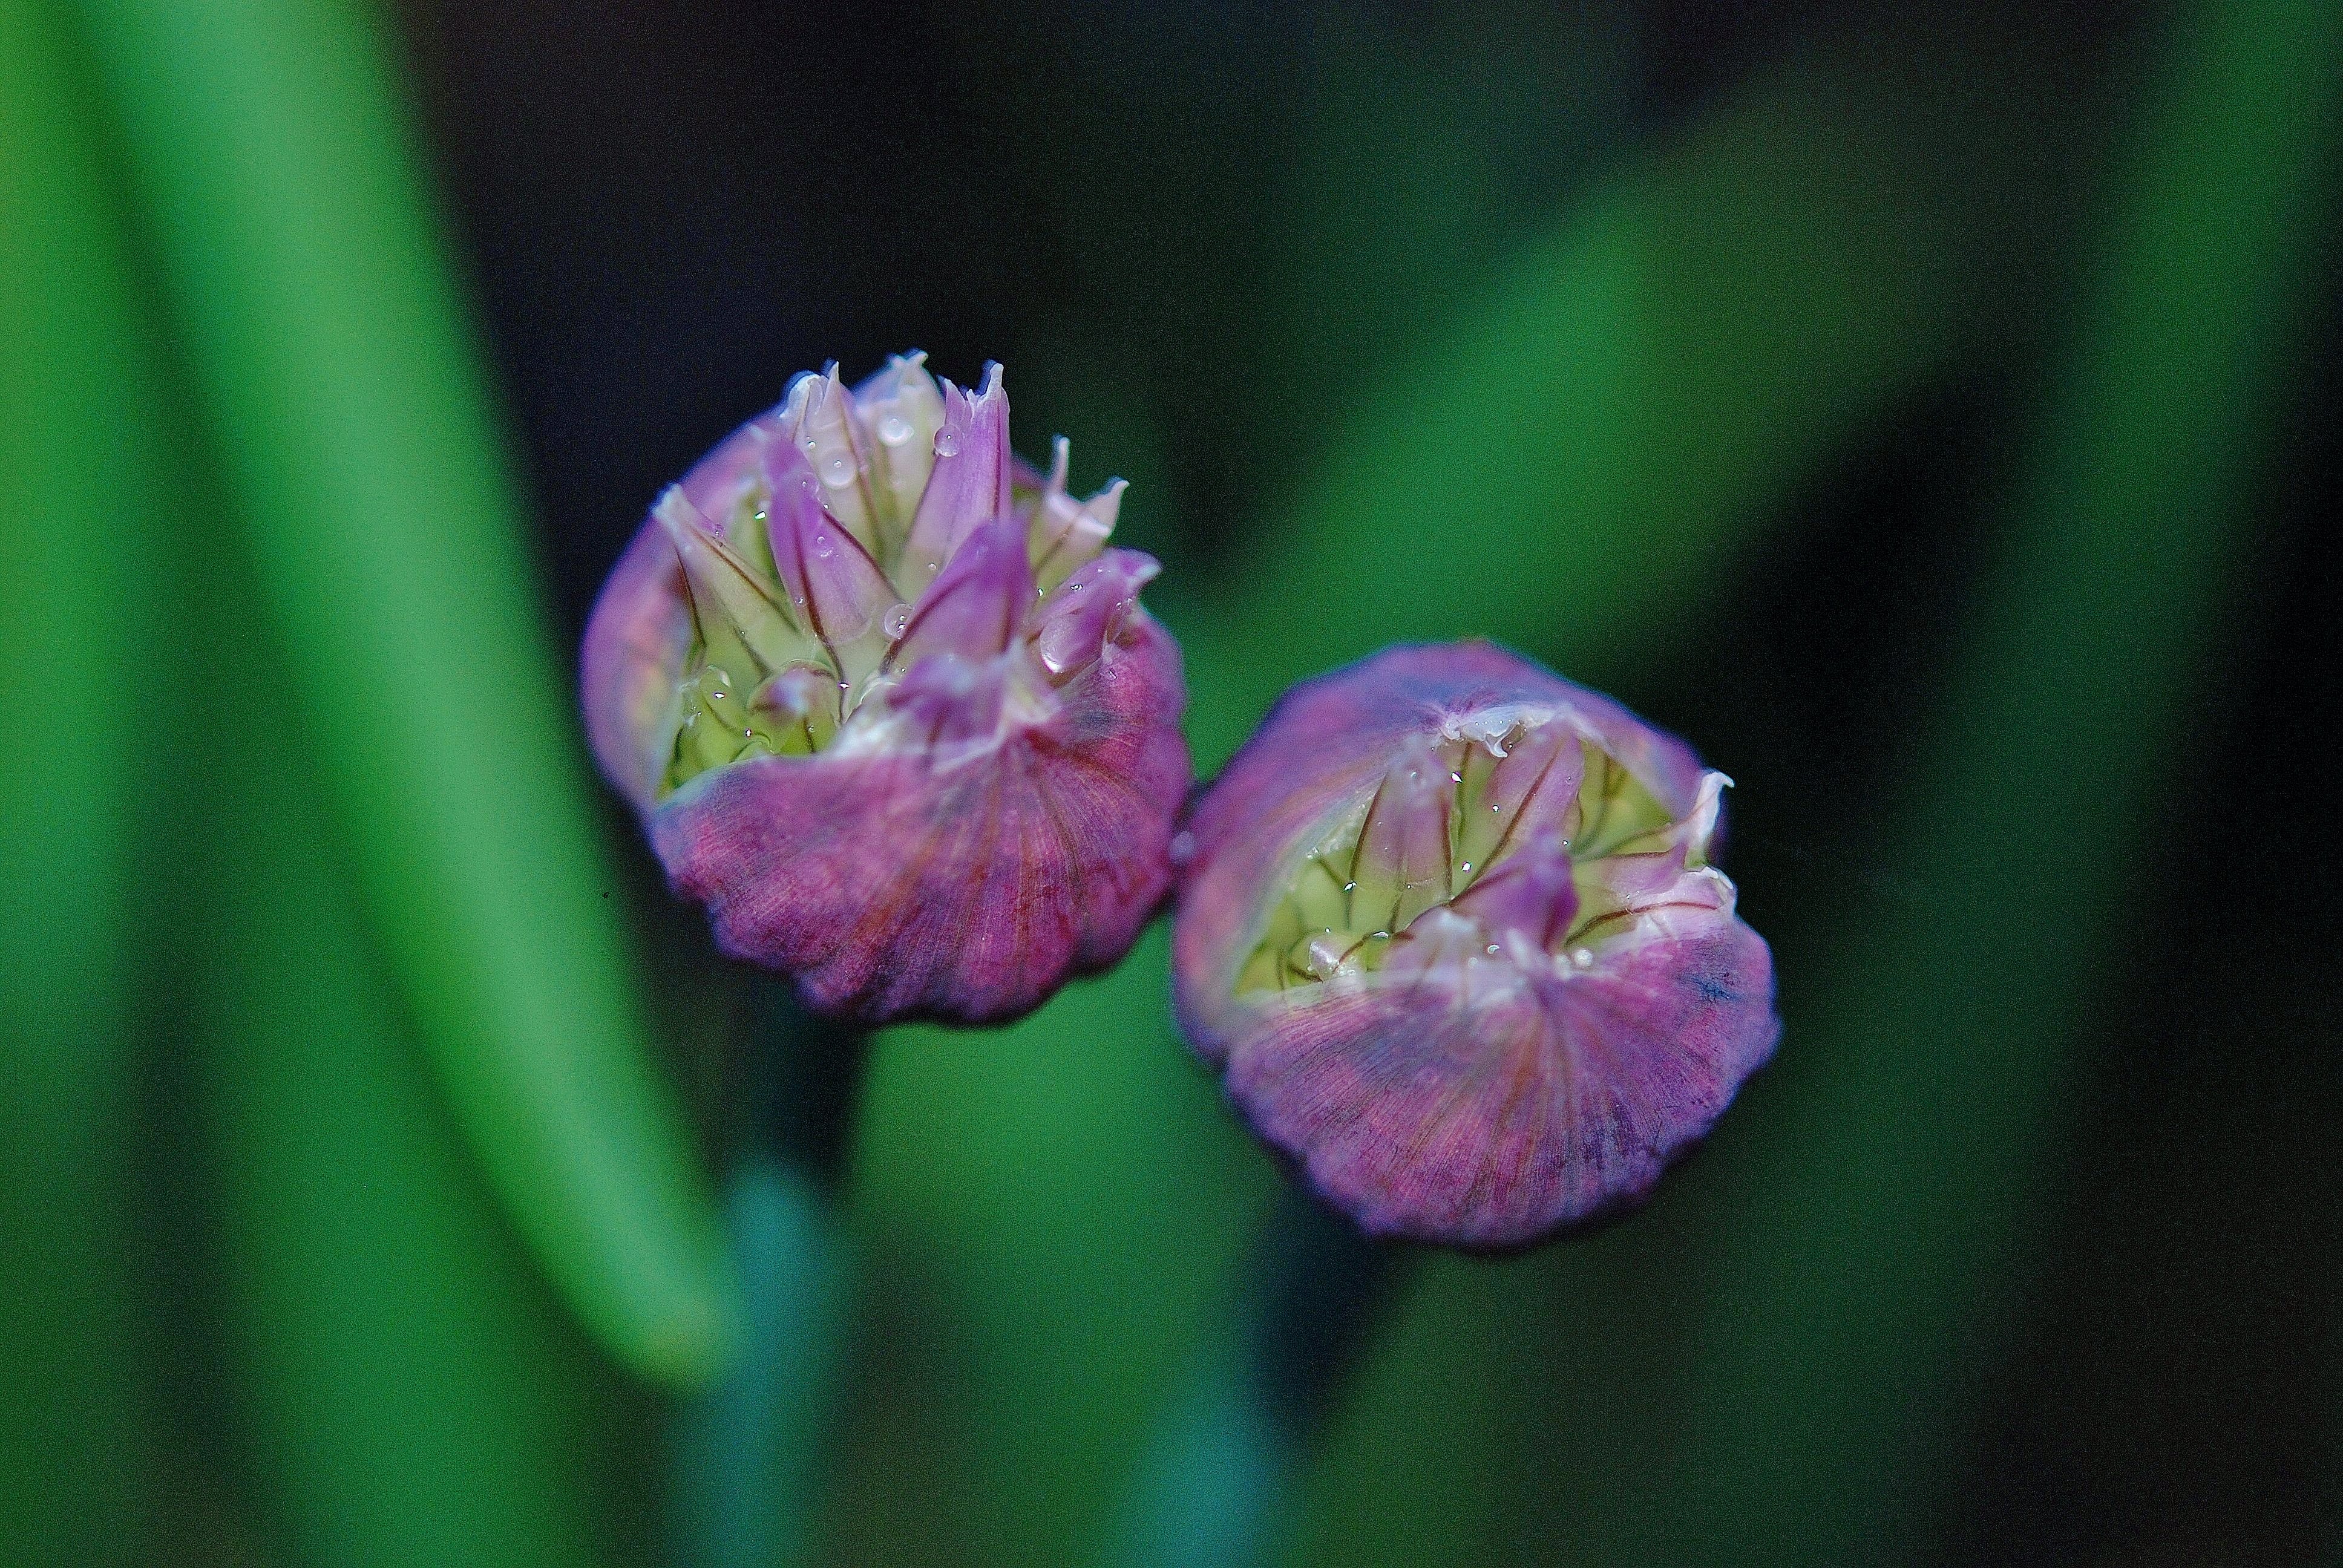
nature, blossom, plant, photography, flower, petal, green, botany, flora, wild flower, wildflower, flowers, close up, purple flowers, eye, purple flower, macro photography, summer flowers, flowering plant, plant stem, land plant